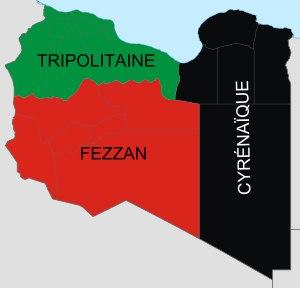
Les gravures rupestres du Fezzan présentent de nombreuses affinités avec celles du Sud-oranais, en Algérie.
La Libye, en forme longue l'État de Libye, est un État d'Afrique du Nord faisant partie du Maghreb. Elle est bordée au Nord par la Mer de Libye, au nord-ouest par la Tunisie, à l'ouest par l'Algérie, au sud-ouest par le Niger, au sud-sud-est par le Tchad, au sud-est par le Soudan et à l'est par l'Égypte. Elle s’étend sur 1 759 540 kilomètres carrés, ce qui la place au quatrième rang africain et au dix-huitième rang mondial. Sa population est estimée entre 6 et 8 millions d'habitants. Elle se concentre sur les côtes, l’intérieur du pays étant désertique. Sa capitale, Tripoli, est également sa plus grande agglomération, devant Benghazi, Misrata et El Beïda.
La Cyrénaïque est une région traditionnelle de Libye dont le nom provient de la Cyrénaïque antique, province romaine située autour de l'ancienne cité grecque de Cyrène.
La Tripolitaine est une région historique de la Libye dont le nom, qui signifie « trois villes » en grec ancien, vient d'Oea, Leptis Magna et Sabratha, les trois villes les plus importantes de la région depuis l'Antiquité. La Tripolitaine a ensuite donné son nom à Tripoli, appellation moderne d'Oea.
Les subdivisions de la Libye ont régulièrement été modifiées au cours du dernier siècle. Initialement divisée en trois provinces, la Libye a été subdivisée en trois puis dix gouvernorats de 1951 à 1975/1983. Elle est ensuite subdivisée en districts appelés baladiyat puis, depuis 1995, en quartiers appelés chabiyat. La dernière réorganisation administrative définit 22 chabiyat. Par ailleurs, à un échelon inférieur, des congrès populaires constituent le découpage de base.